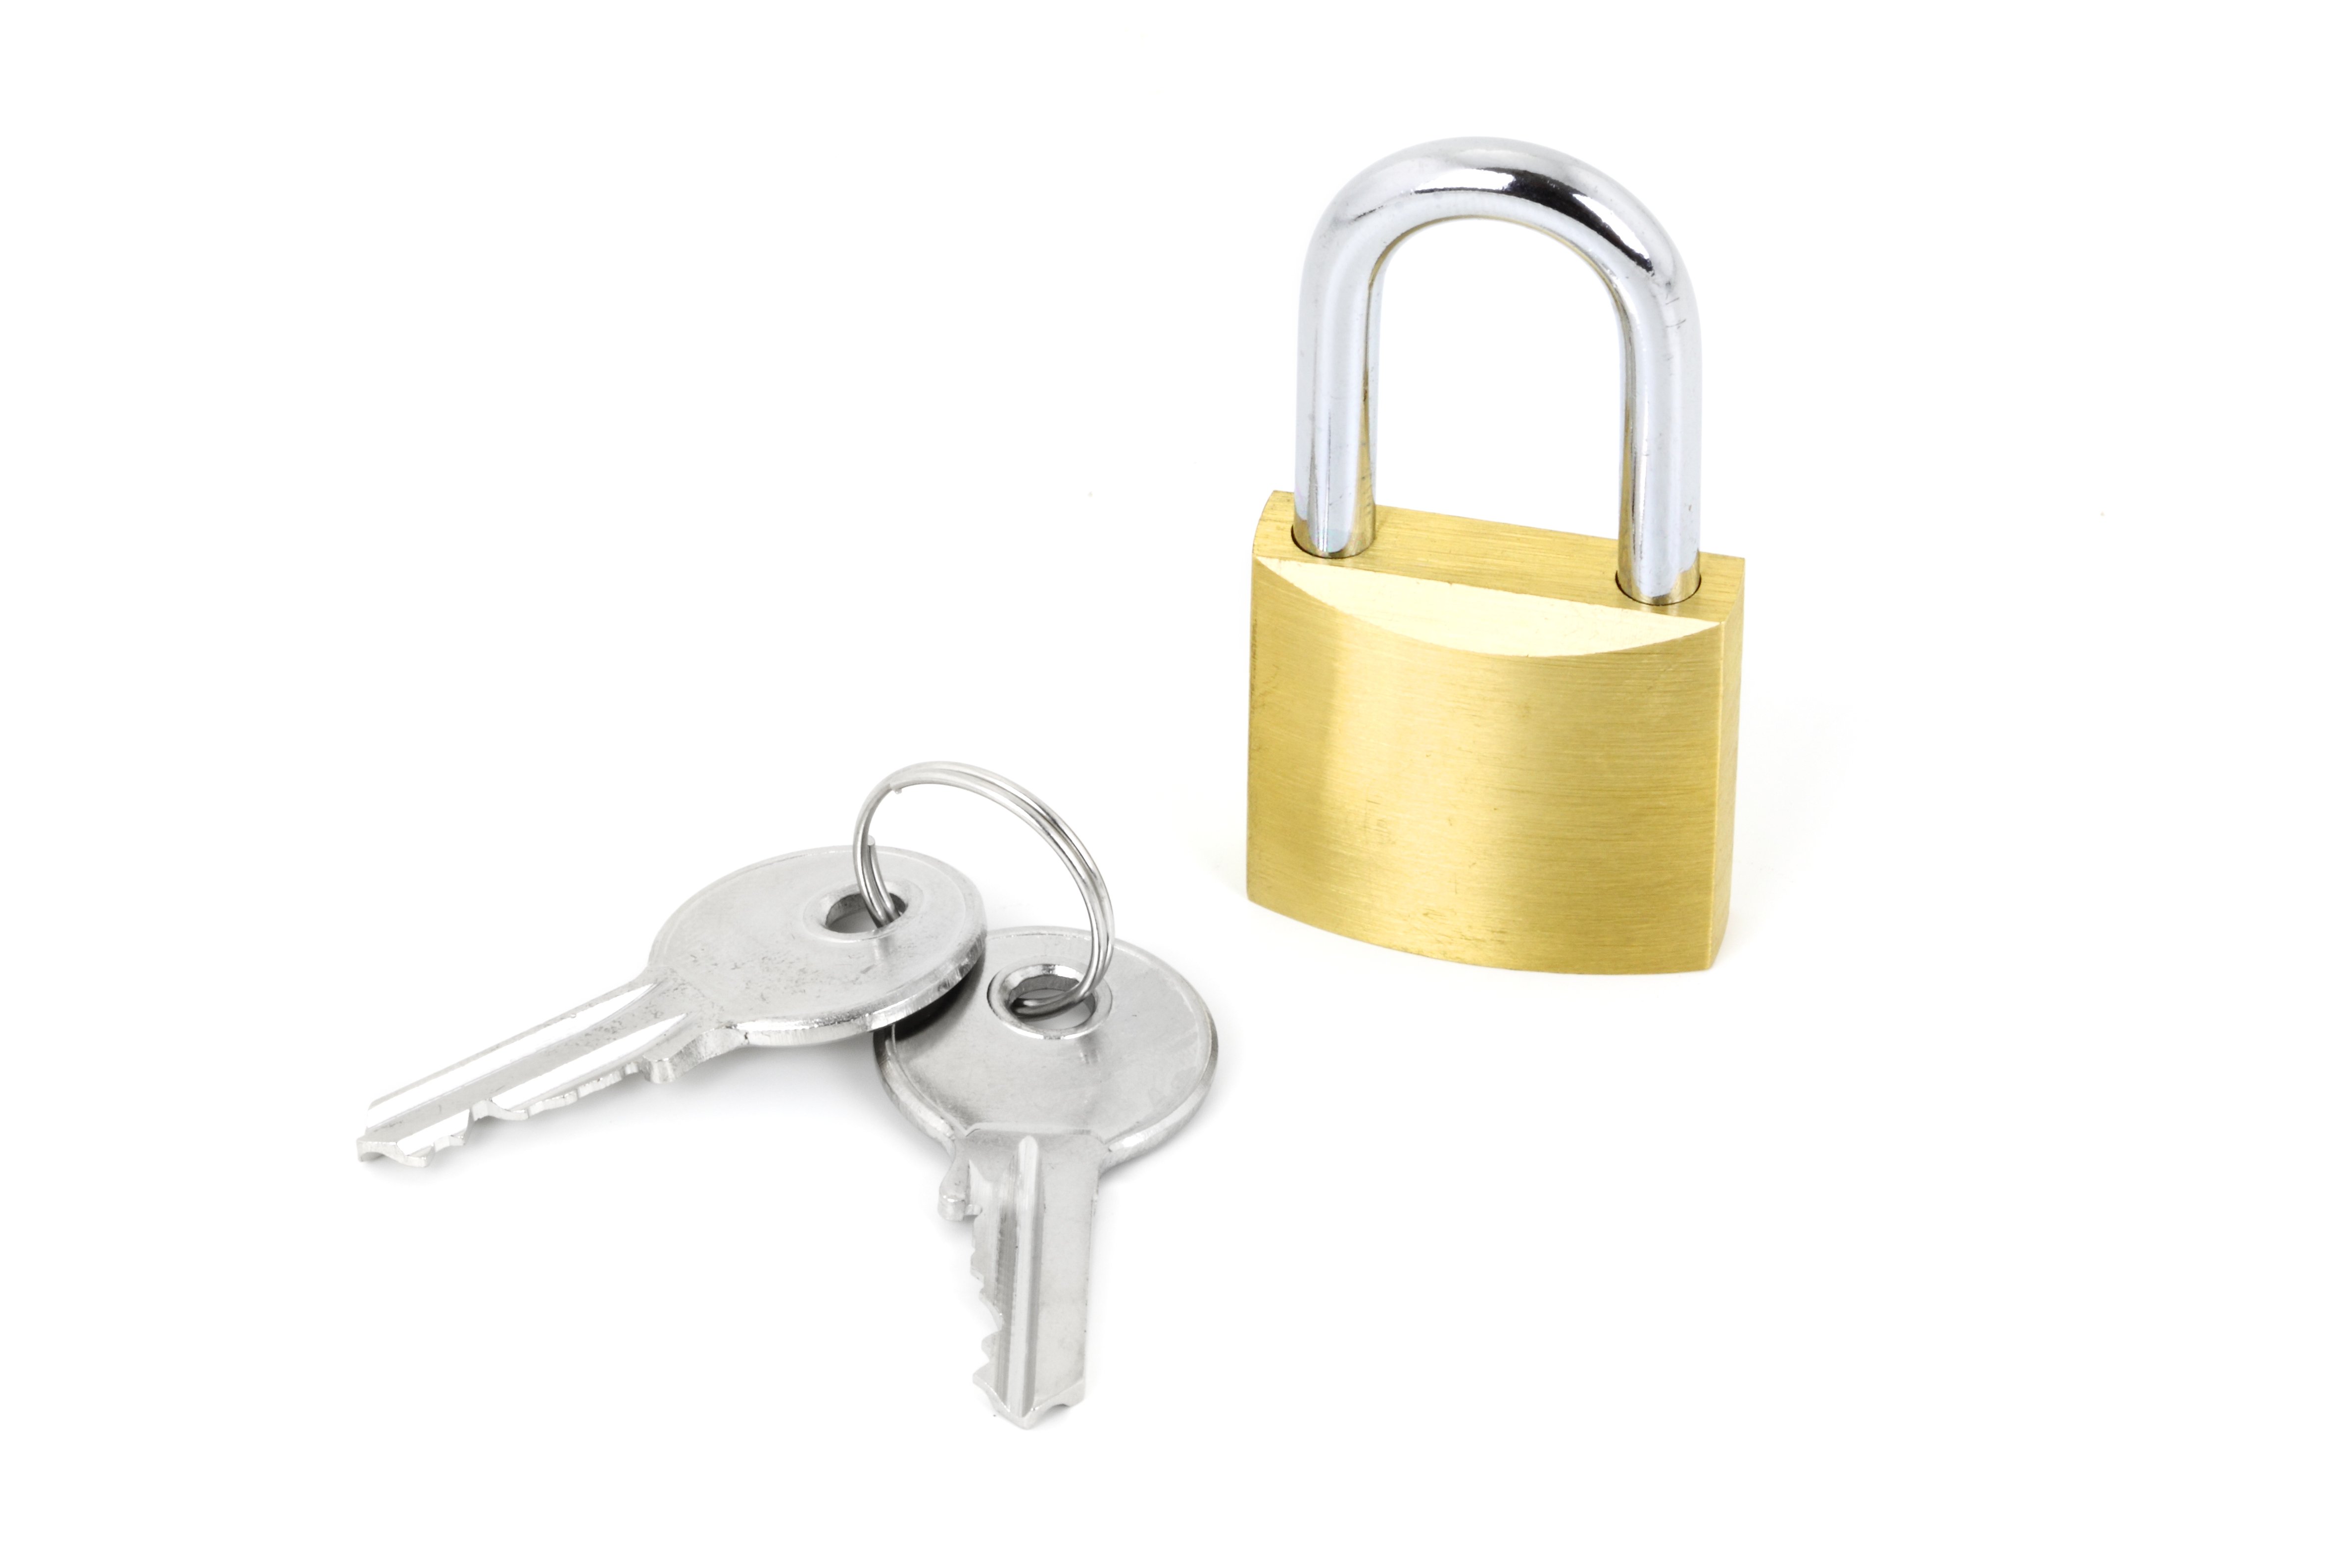
isolated, steel, key, metal, close, security, padlock, tap, brass, keys, safety, shield, lock, protection, steal, secure, safe, pad, solid, prevention, hardware accessory